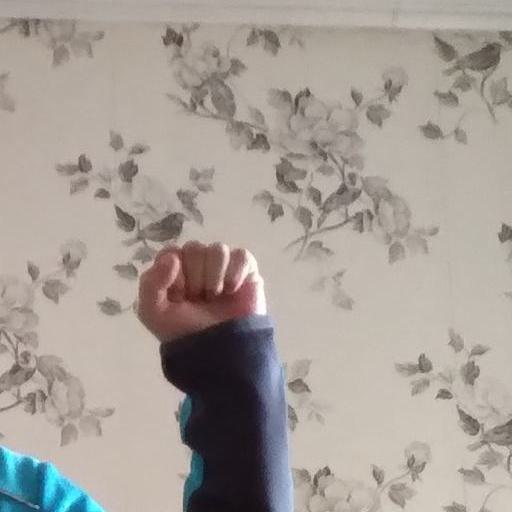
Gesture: fist